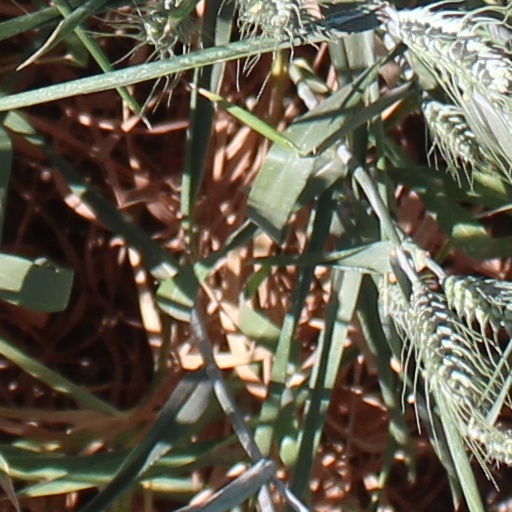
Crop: wheat